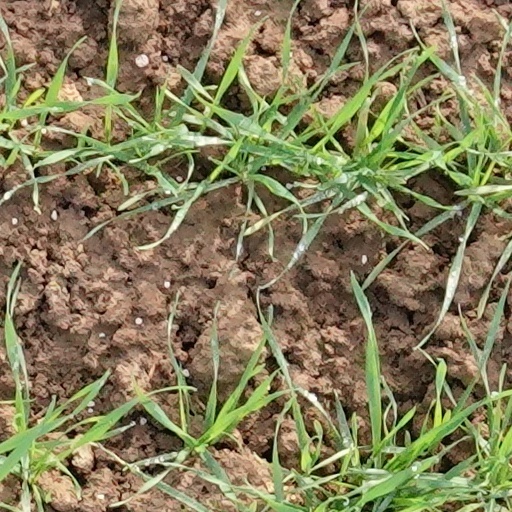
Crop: wheat